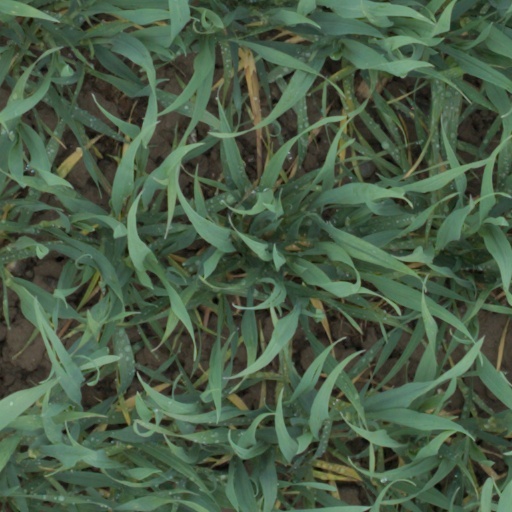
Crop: wheat